Mala Kachalla

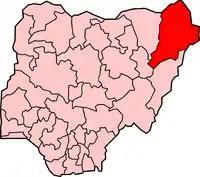
Location of Borno State in Nigeria

Mala Kachalla was elected as governor of Borno State in April 1999 during the 1999 Borno State gubernatorial election, running for the All People's Party (APP), which was renamed All Nigeria People's Party (ANPP) due to a factional split. His election was financed by Ali Modu Sheriff, who became Senator for Borno Central.